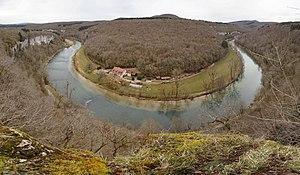
Le grand méandre de la Piquette, France
L’espace de liberté des cours d’eau est un concept géographique permettant une meilleure compréhension de l’aspect dynamique d’un cours d’eau et qui prône une gestion intégrée et un aménagement durable des territoires riverains. Ce concept a été introduit pour la première fois en 1981 lors d’un colloque sur l’écologie et l’aménagement de la Loire en France. Au Québec, cette approche a été élaborée par la collaboration des chercheuses Pascale Biron et Marie Larocque et du chercheur Thomas Buffin-Bélanger.